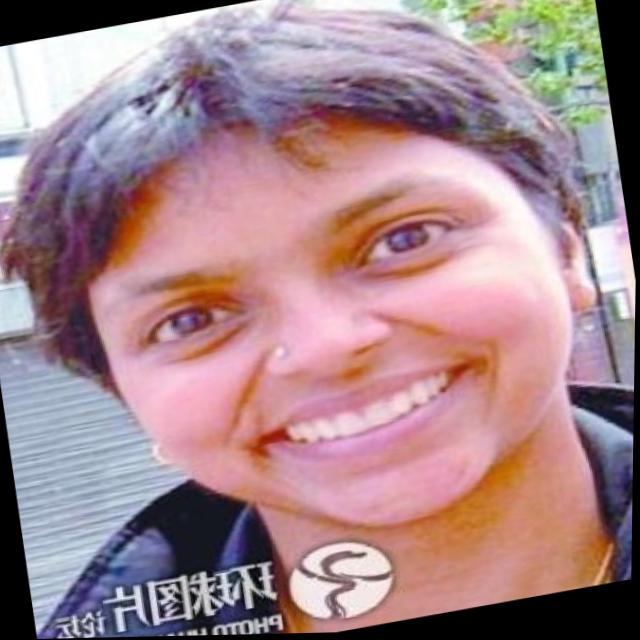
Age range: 21-44